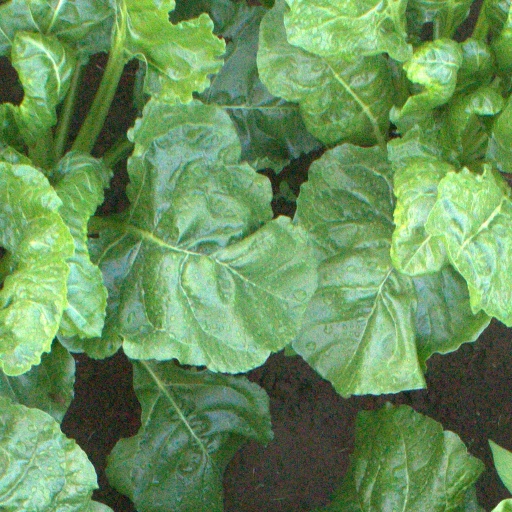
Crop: sugar beet